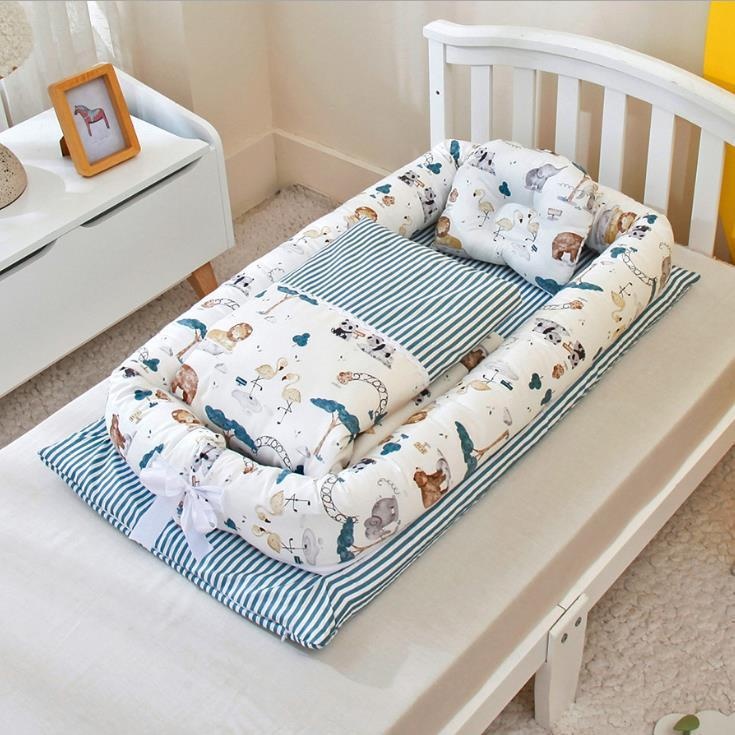
Crib Anti-pressure Newborn Foldable Portable Crib Middle Bed Baby Infant Mattress Bionic Travel Bed
product information: Product name: portable crib Product process: removable and washable Product material: cotton Size specifications: bed 95*50*15cm quilt 80*90cm. Filling material: the fence is filled with pearl cotton, the pad core is non-rubber cotton, and the quilt core is cotton tire Washing suggestion: Use warm water around 30 degrees for the outer jacket. Hand wash, hang to dry, separate wash, avoid dyeing, and just dry the inner core directly. Style Style A: Feather white happy home with quilt Style B: Blue Unicorn Blue Belt Quilt Style C: medium pink lion deer with quilt Style D: Polar bear (with quilt) Style E: Zoo (with quilt) Style F: Dinosaur Paradise (with quilt) Style G: Wang Wang team (with quilt) Style H: Space (with quilt) Style I: Starry Sky-Pink (with quilt) Style J: Starry sky-green (with quilt) Style K: Cake Bunny (with quilt) Style L: Pretty white dinosaur family with quilt Style M: Clouds (with quilt) Style N: Crown (with quilt) Style O: Watermelon Red Crocodile Triangle Quilt Style P: Brown Lion Homeland Blue Belt Quilt Style Q: dark gray lion home white with quilt Style R: Cyan mini car with quilt Style S: Lake Blue Zebra Triangle Belt Quilt Style T: lemon yellow fox friend pink with quilt Packing list： Baby bed X1
Category: Furniture > Baby & Toddler Furniture > Cribs & Toddler Beds > Mini Cribs